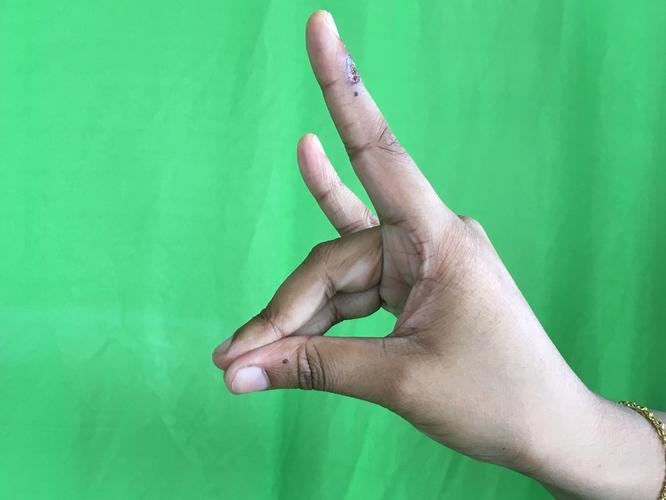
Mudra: Simhamukham
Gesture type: single_hand